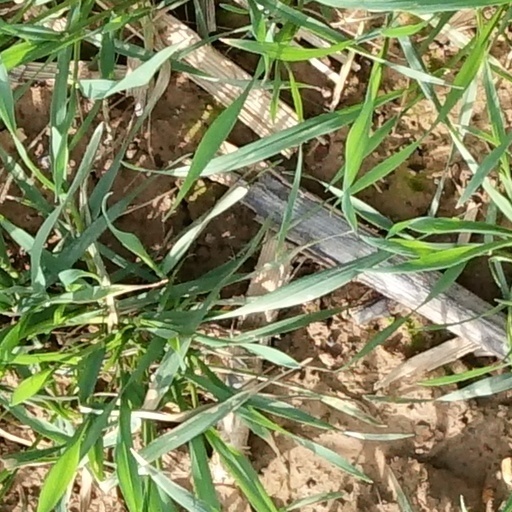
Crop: wheat